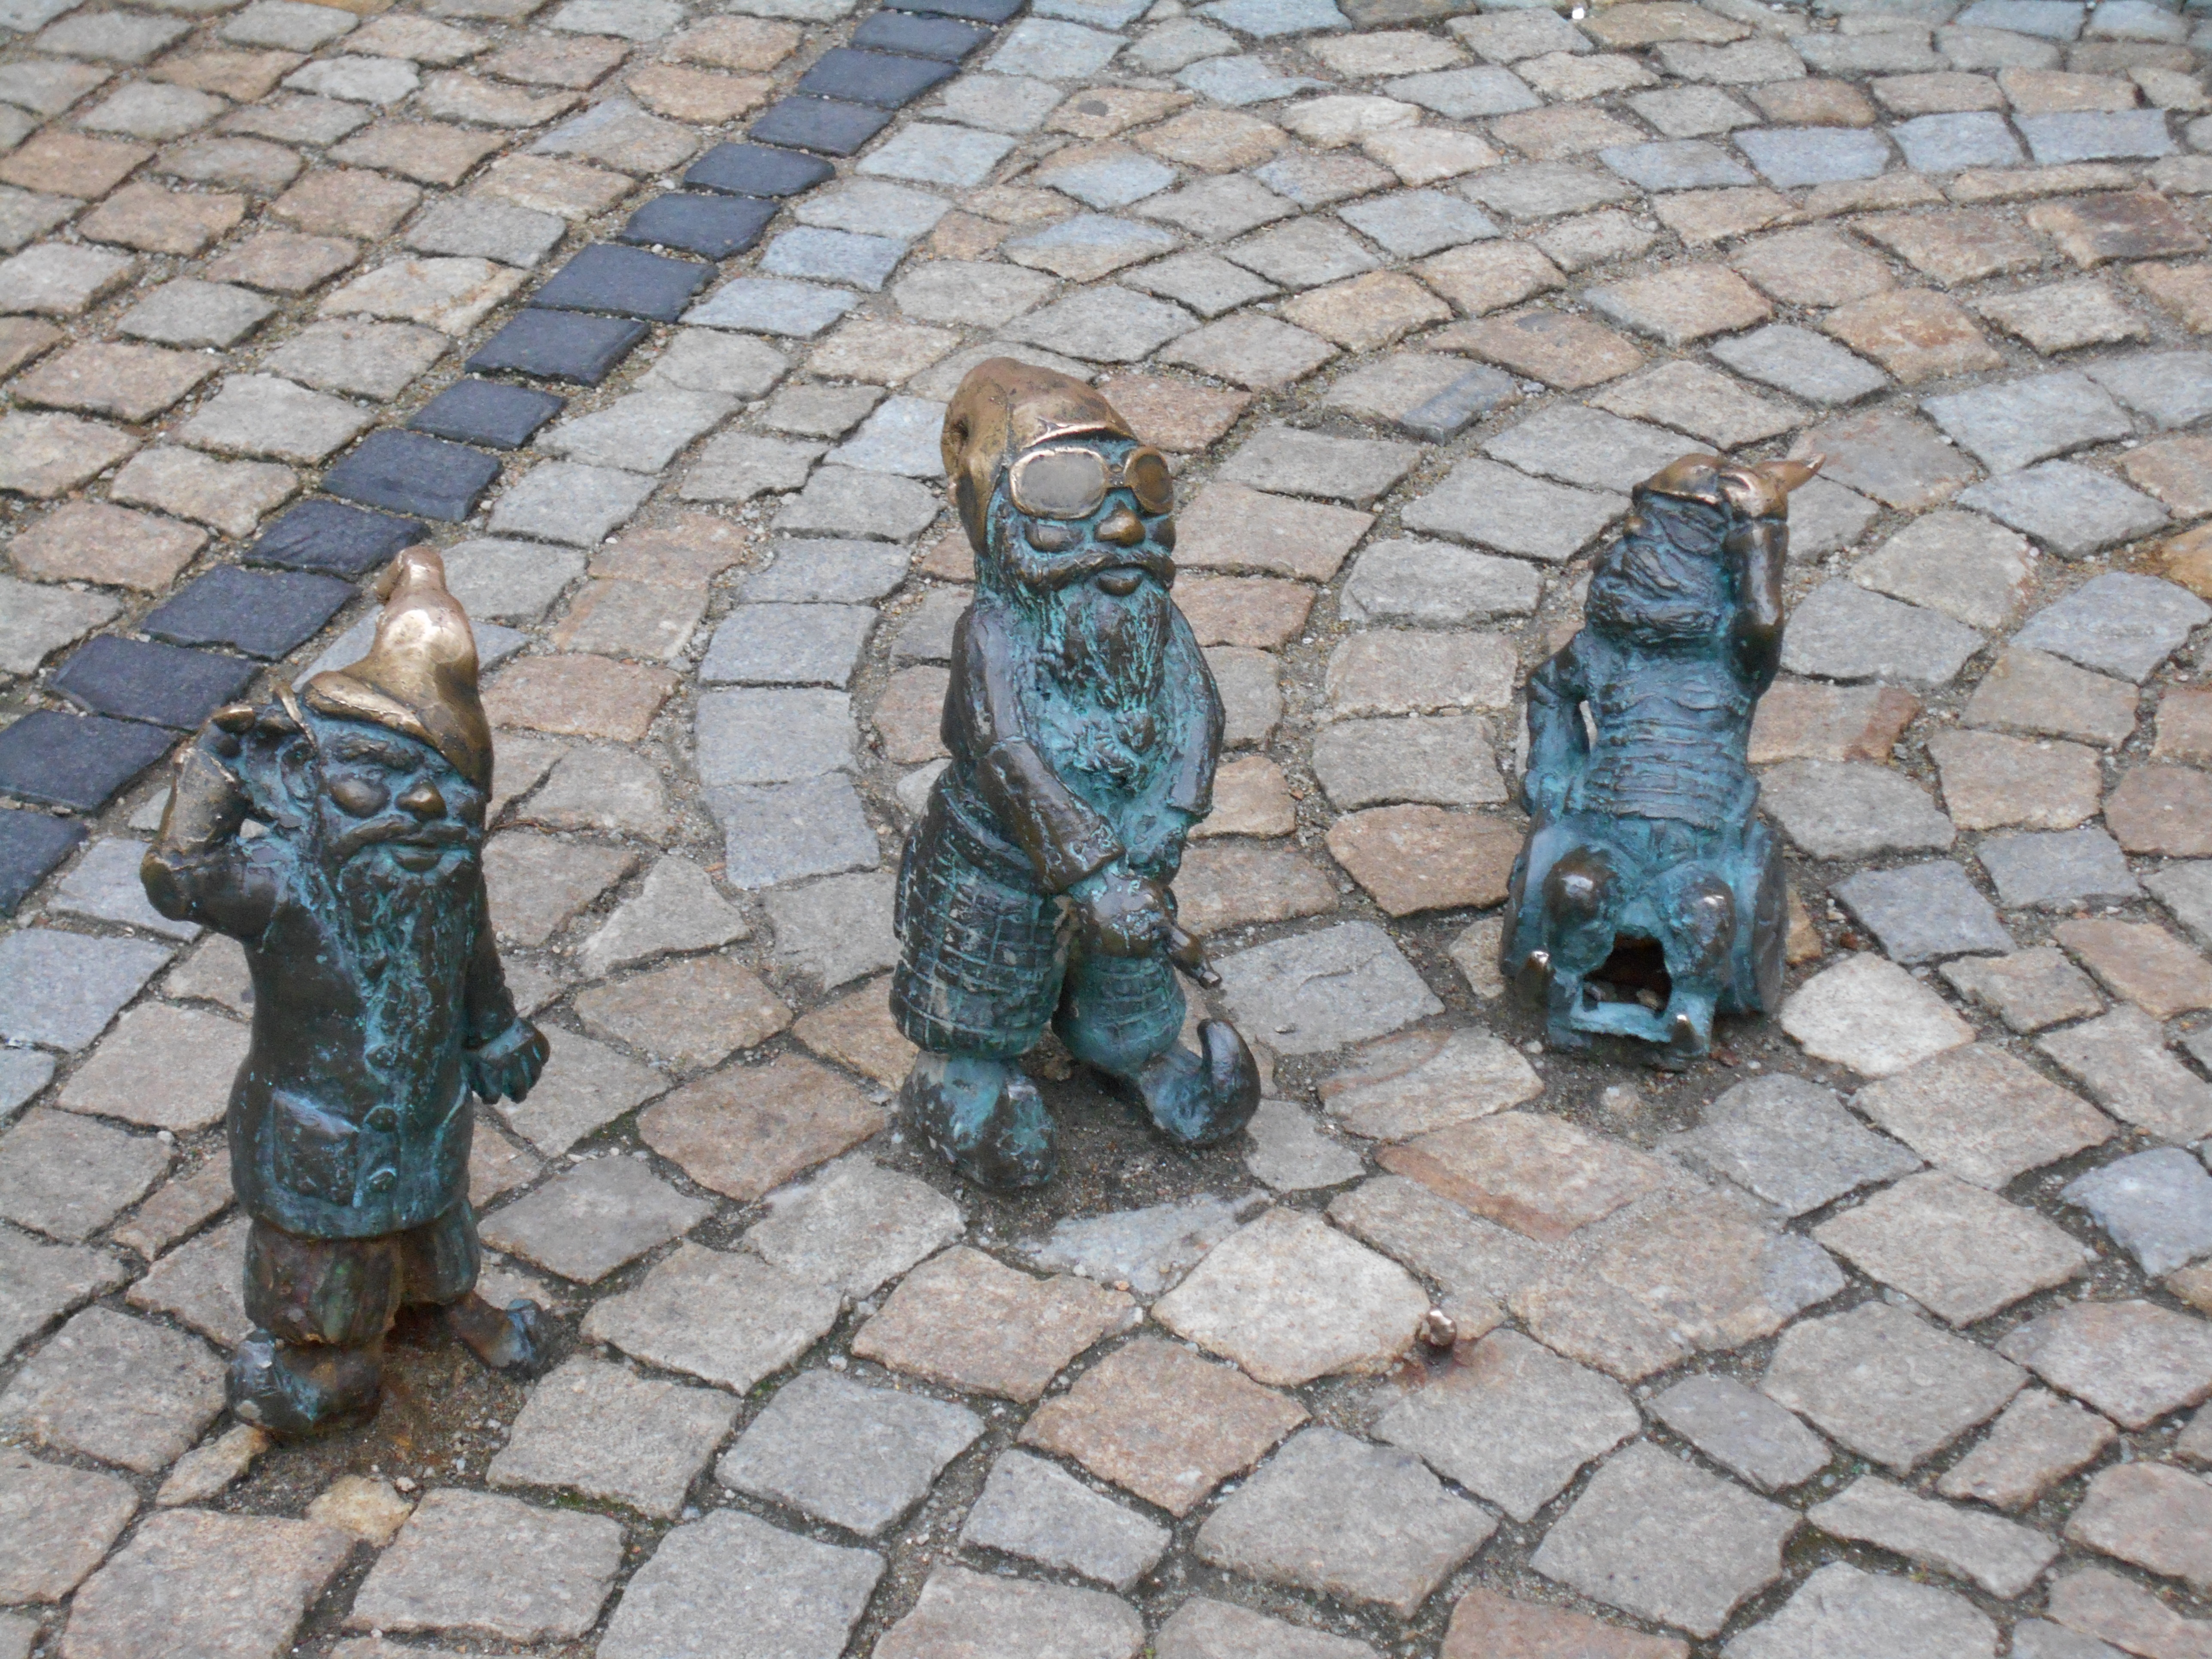
statue, blue, material, sculpture, art, sculptures, wroc aw, the figurine, road surface, krasnal